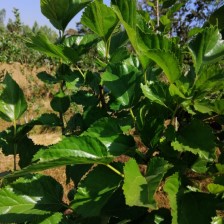
Variety: Buriram60